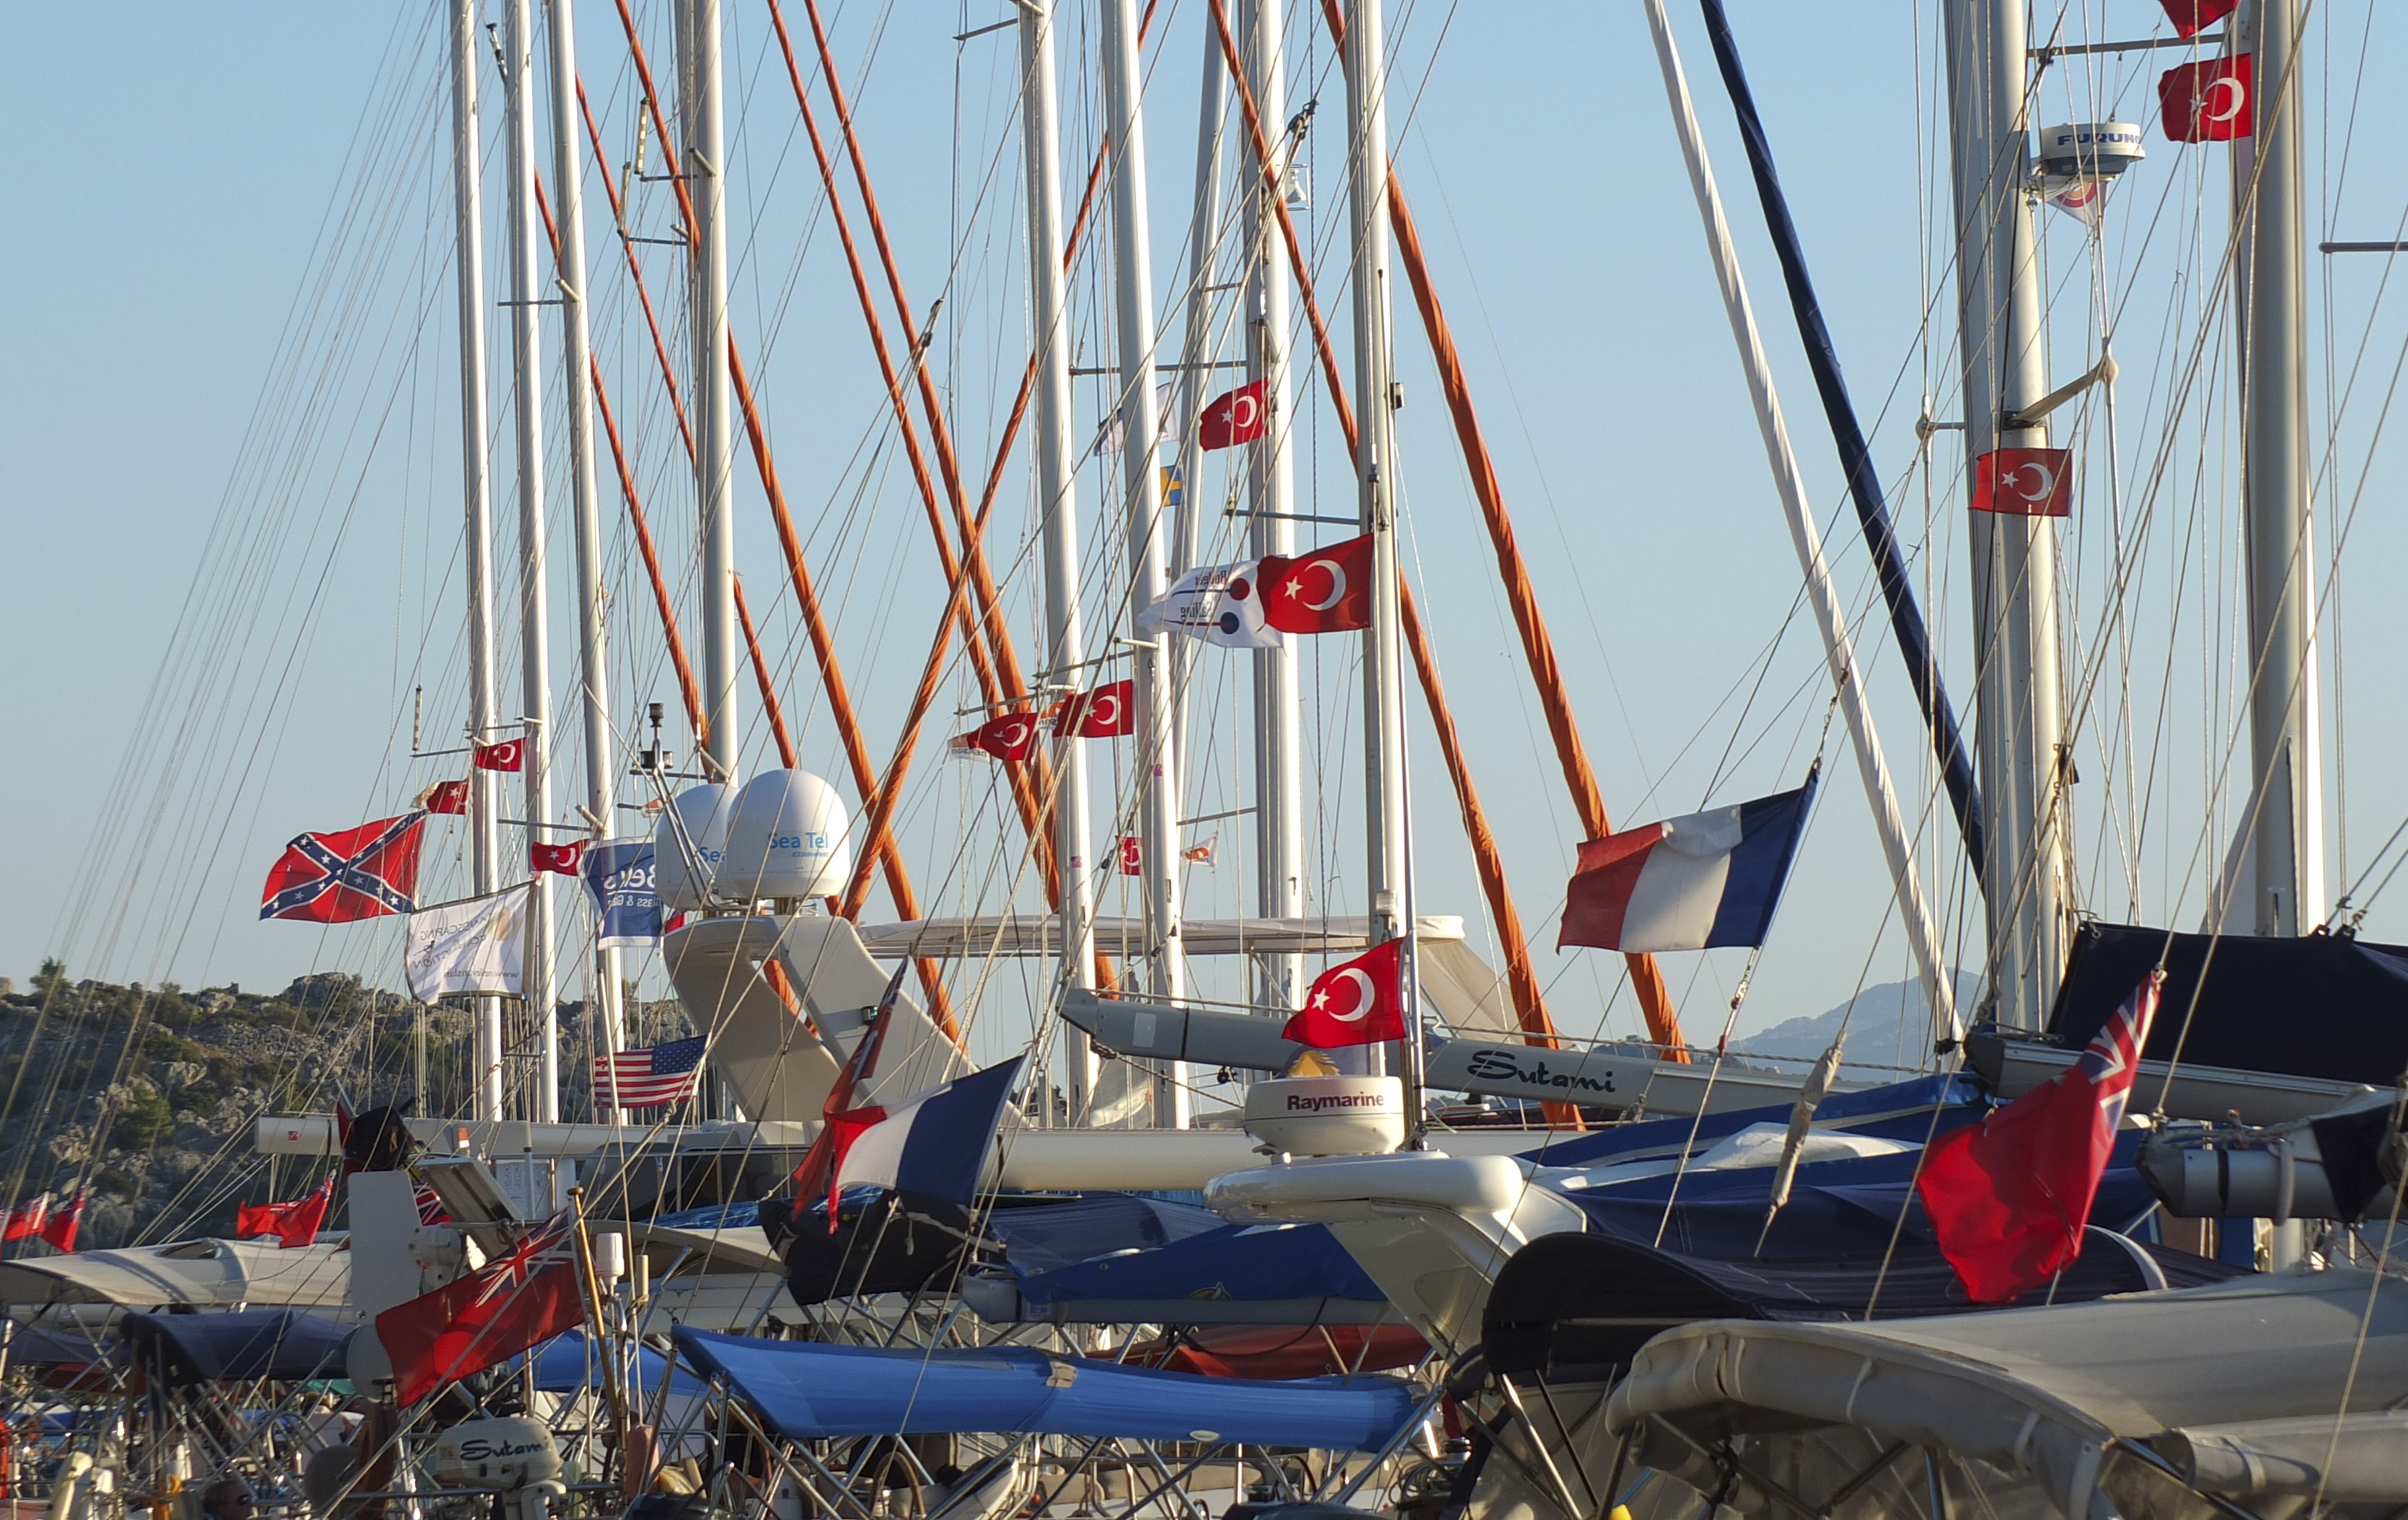
boat, ship, vehicle, mast, sailing, marina, sailboat, boats, sail, turkey, flags, watercraft, windjammer, turkish, sailing ship, tall ship, sailing port, sailboat racing